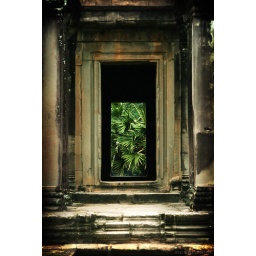
the door to the library building in the Angkor Wat complex